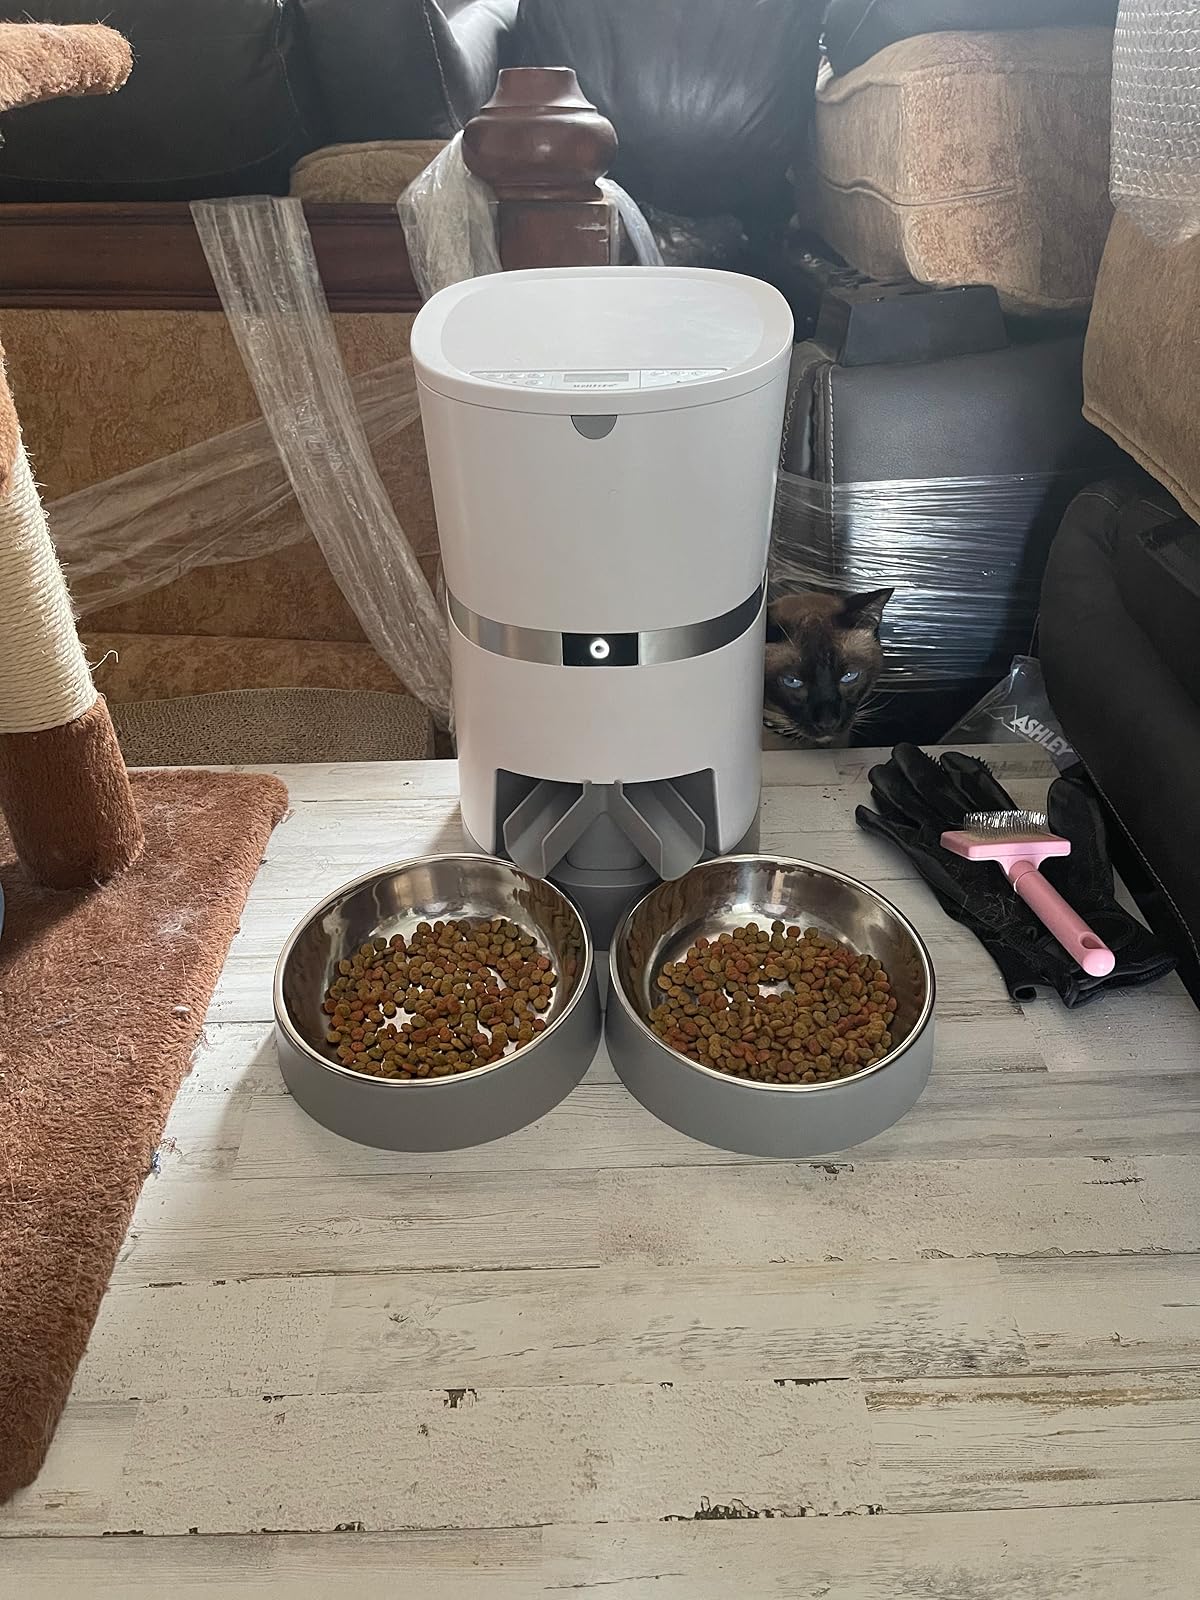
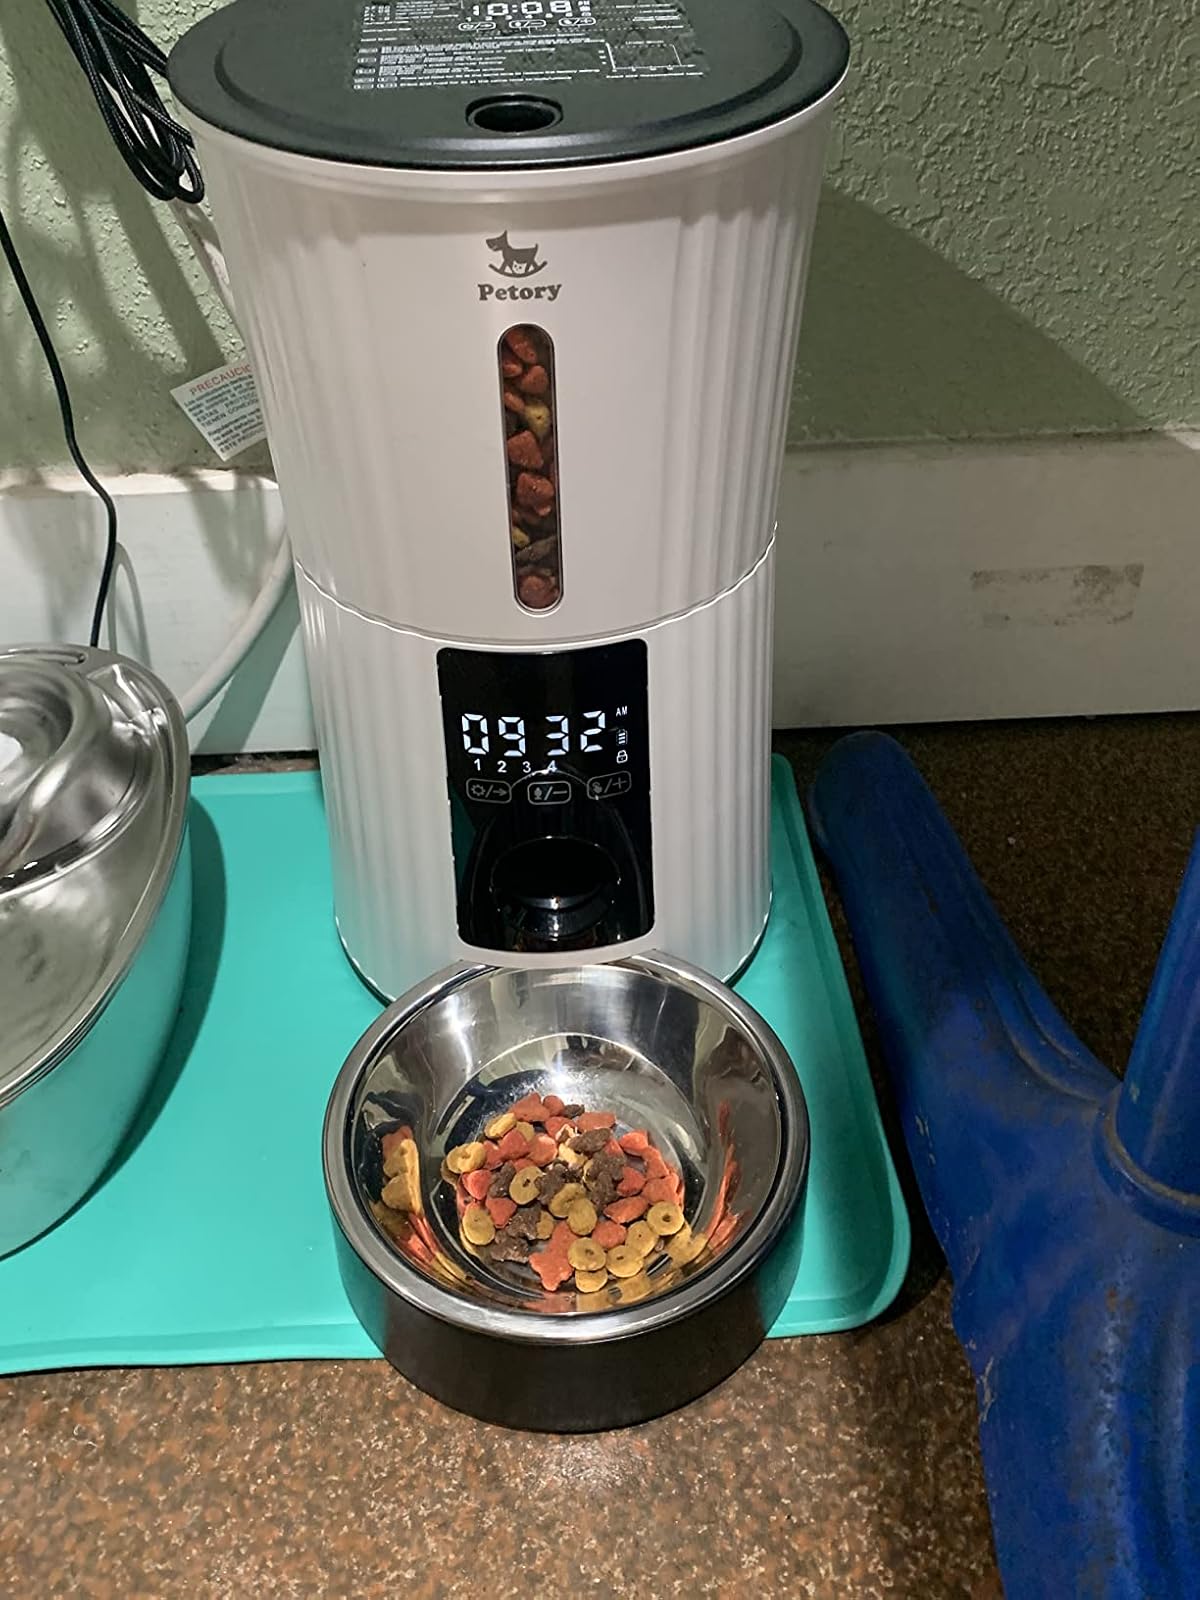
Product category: items_feeder
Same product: no